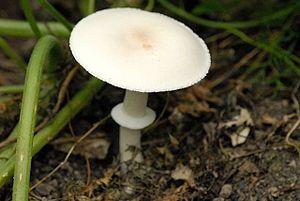
Leucoagaricus est un genre de champignons basidiomycètes de la famille des Agaricaceae appartenant à l'ordre des Agaricales.